Federation of Protestant Welfare Agencies

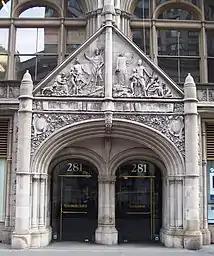
The entrance to Church Missions House, the former home of FPWA

The Federation of Protestant Welfare Agencies (FPWA) is a social services institution in United States of America. Since its inception in 1922, FPWA has sought to promote the social and economic well-being of greater New York's most vulnerable Protestants by strengthening human service organizations and advocating for just public policies. Its first permanent home was the Church Missions House, a historic landmark located at 281 Park Avenue. In May 2015, FPWA moved its office and conference center to 40 Broad Street where it occupies the 5th Floor of the mixed use building.